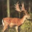
Label: deer